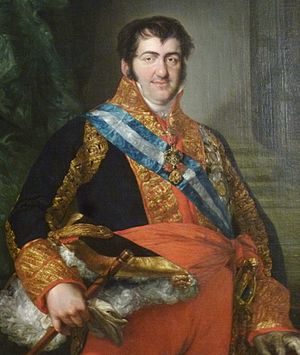
Ferdinand 7. af Spanien
Ferdinand 7. var konge af Spanien og Indien fra marts til maj 1808 og igen fra 1813 til sin død i 1833. Som ældste søn af Karl IV og hans kone Maria Luisa af Parma, blev han født i det store slottet El Escorial nær Madrid.